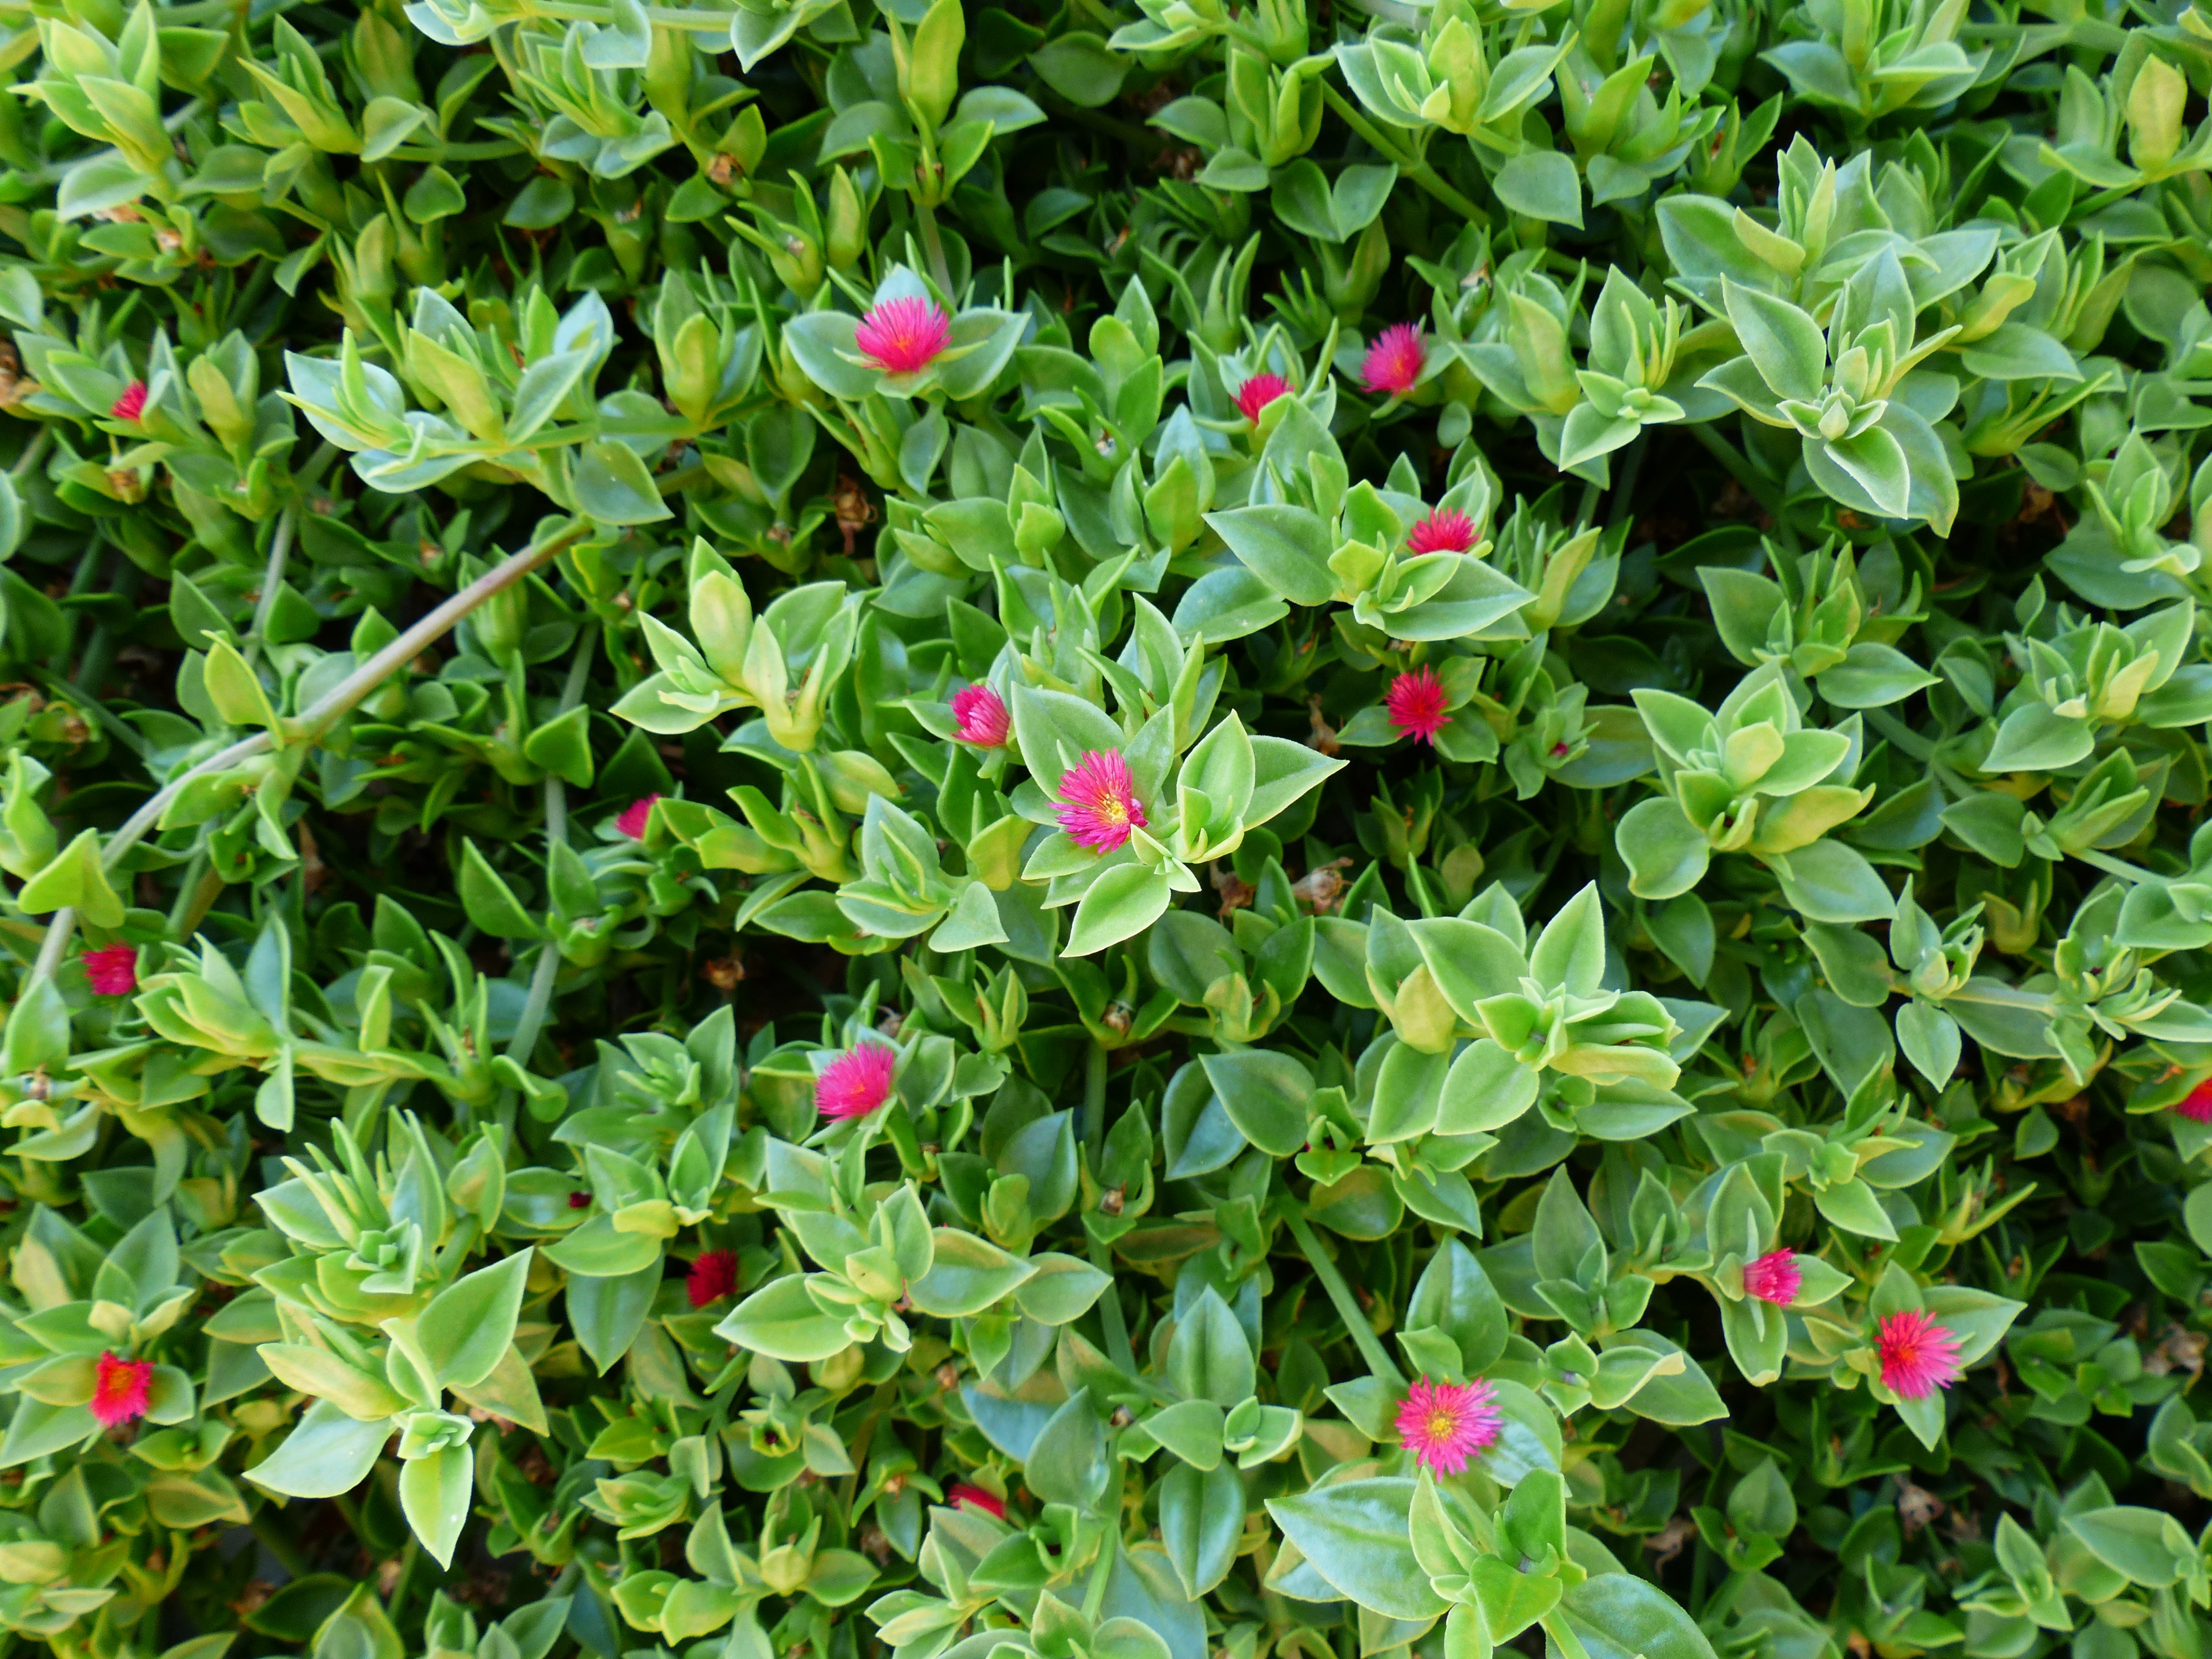
plant, flower, bush, green, evergreen, pink, flowers, heart shaped, leaves, shrub, groundcover, honeysuckle, flowering plant, succulent plant, that belong, woody plant, land plant, arctostaphylos uva ursi, four o clocks, four o clock flower, common purslane, heart shaped leaves, aptenia cordifolia, aptenia, specific epithet, aptenia wyalong, wyalong edulis, herzbl ttrig, brushes good